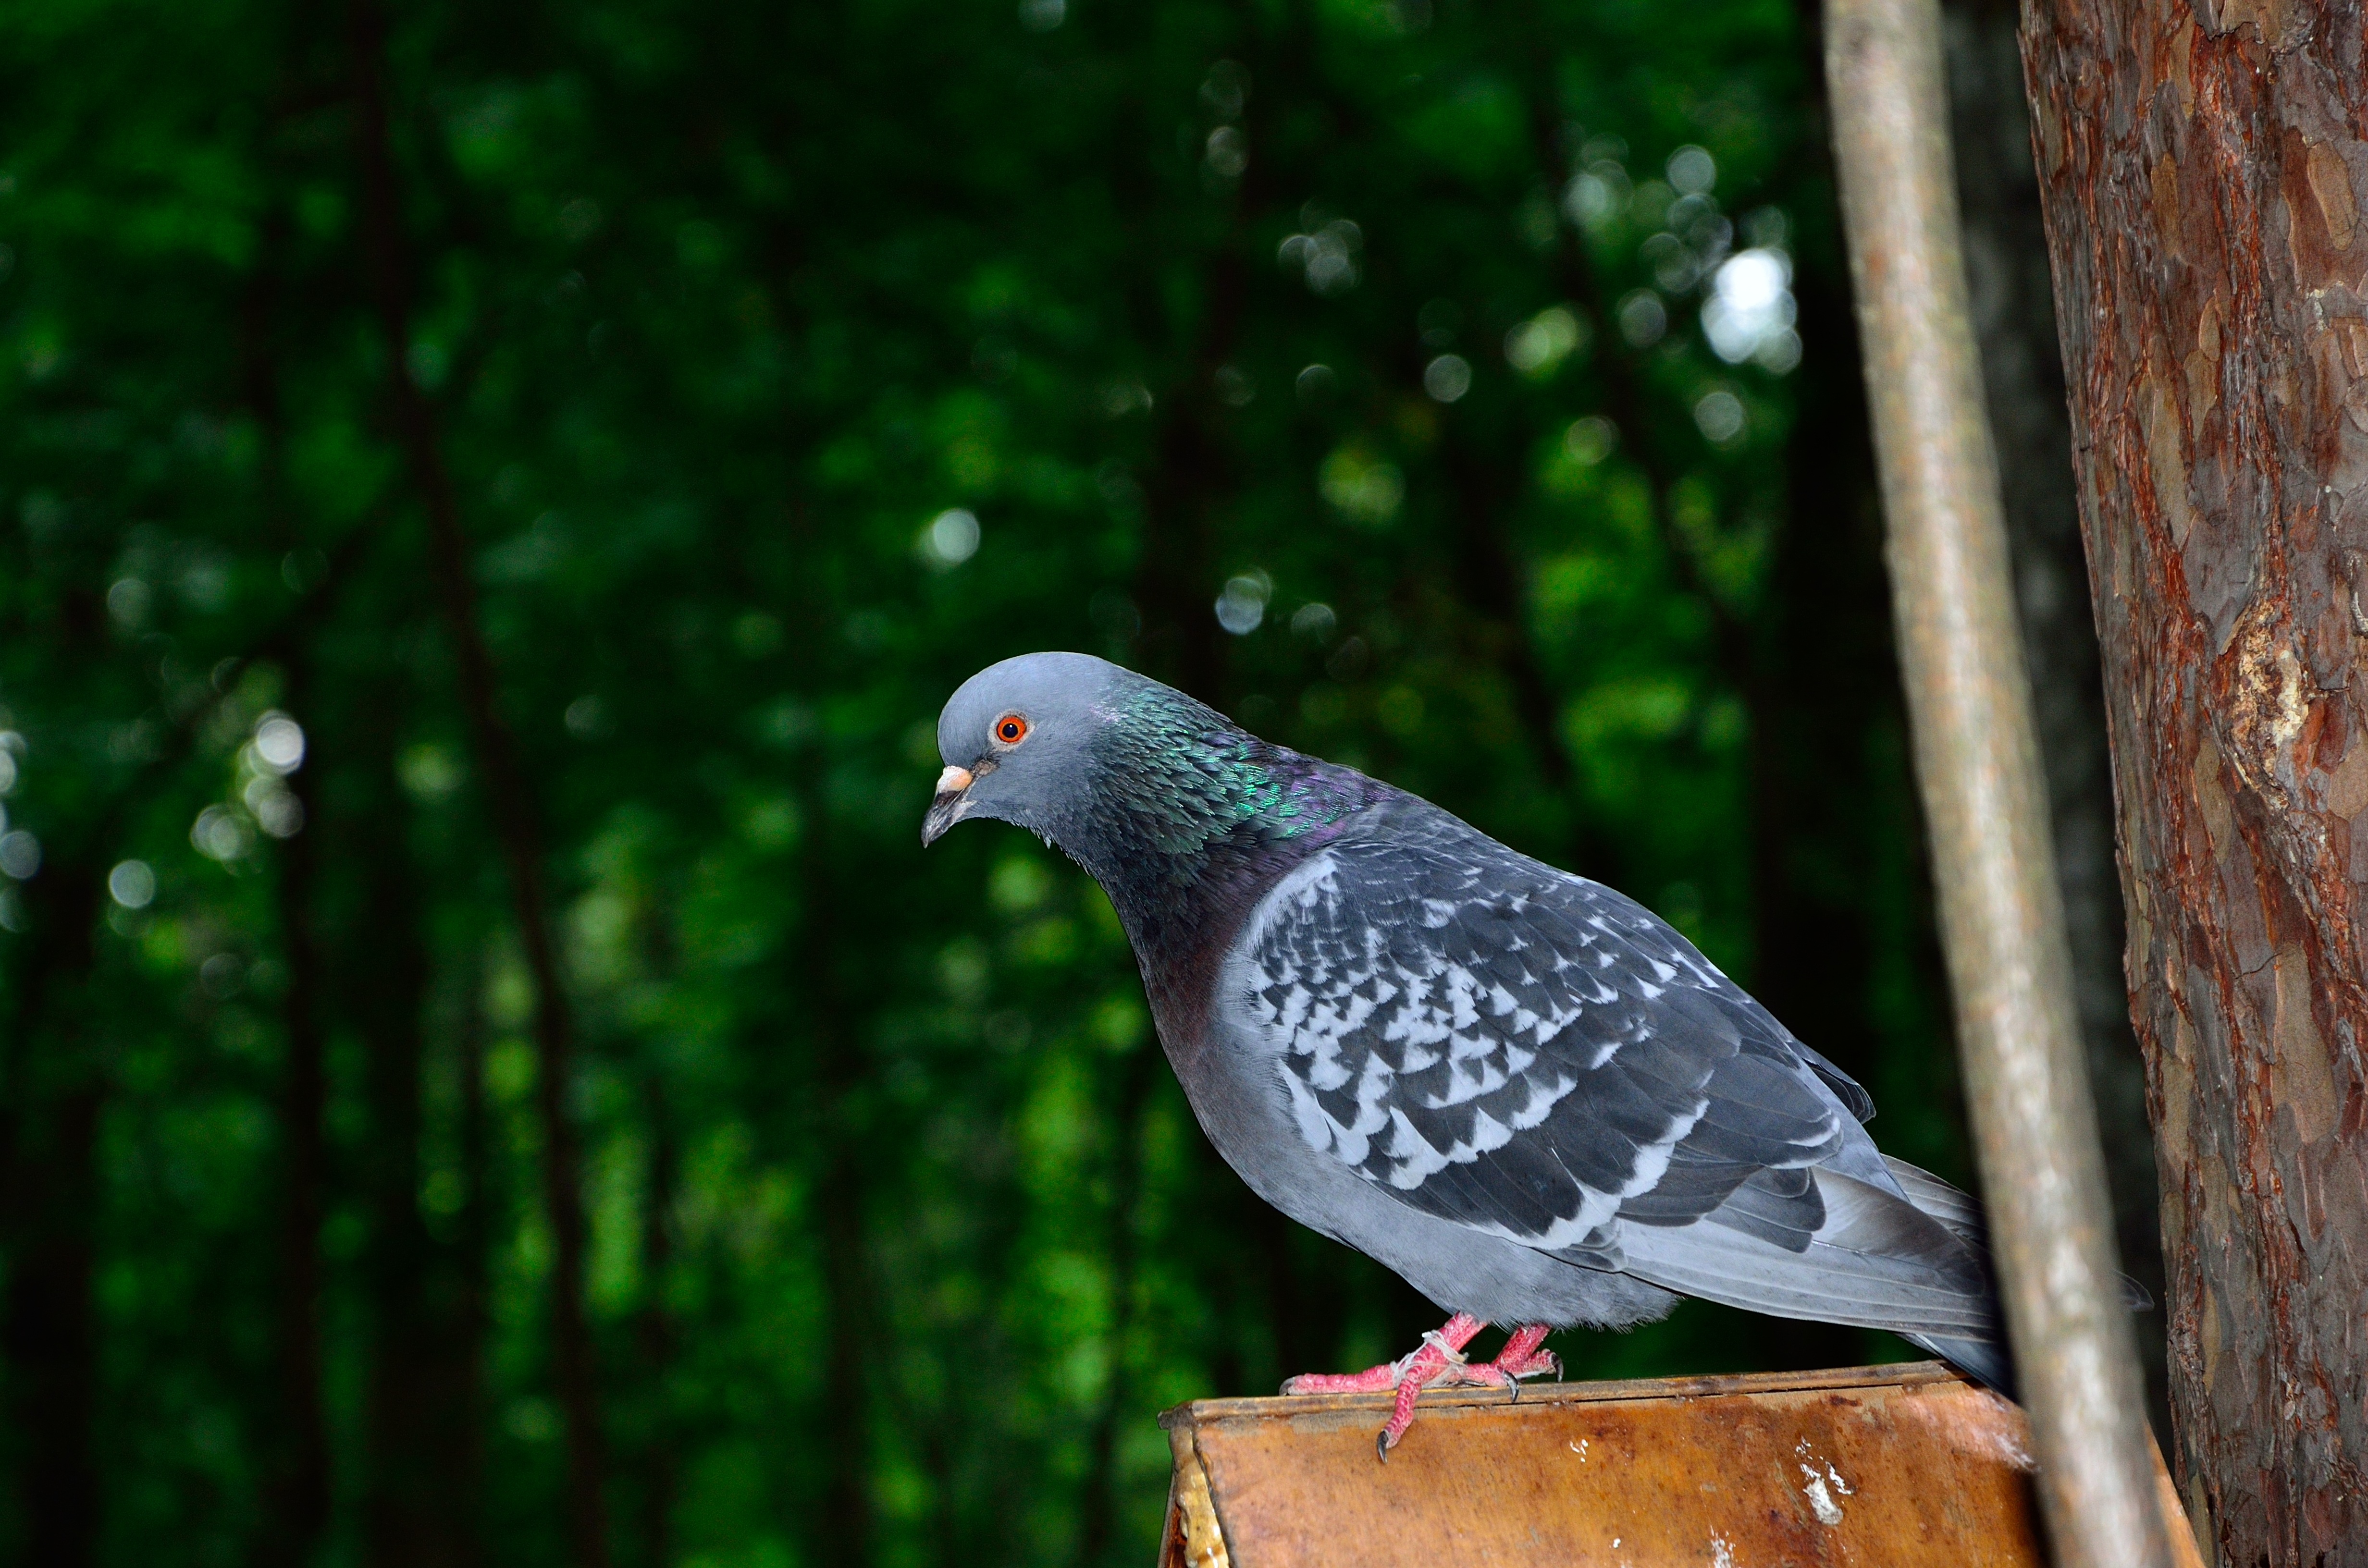
nature, branch, bird, wing, wildlife, green, beak, fauna, vertebrate, pigeons and doves, stock dove, dove gray, columba livia lat